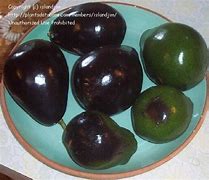
Label: Avocado